Volker Wieker

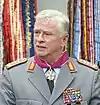
Wieker being awarded the US Legion of Merit

Volker Wieker (born 1 March 1954 in Delmenhorst, Lower Saxony) is the former Chief of Staff ("Generalinspekteur", lit. "Inspector General") of the "Bundeswehr", the German armed forces, and a general of the German Army. Trained as an artillery officer, Wieker served in every major foreign Bundeswehr deployment since 1996, including Bosnia, Kosovo and Afghanistan.